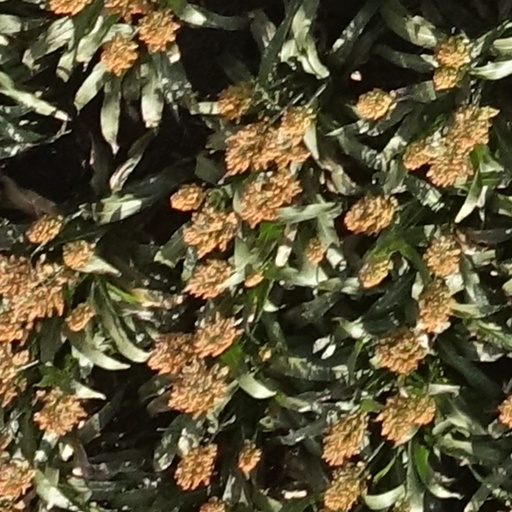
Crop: sorghum